Stile

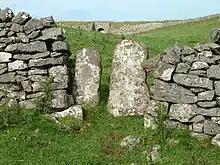
A squeeze stile

Where footpaths cross dry stone walls in England a squeeze stile is sometimes found, a vertical gap in the wall, usually no more than wide, often formed by stone pillars on either side to protect the structure of the wall.